Diphtheria

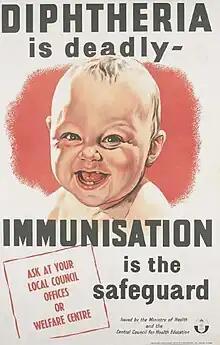
Diphtheria prevention poster from the UK (around 1939-1945).

Vaccination against diphtheria is commonly done in infants, and delivered as a combination vaccine, such as a DPT vaccine (diphtheria, pertussis, tetanus). Pentavalent vaccines, which vaccinate against diphtheria and four other childhood diseases simultaneously, are frequently used in disease prevention programs in developing countries by organizations such as UNICEF.